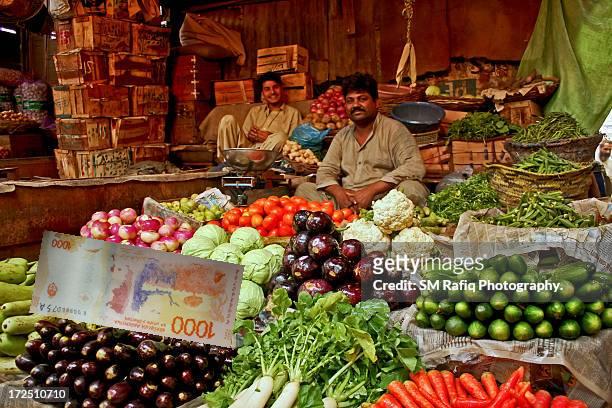
Denominación: 1000